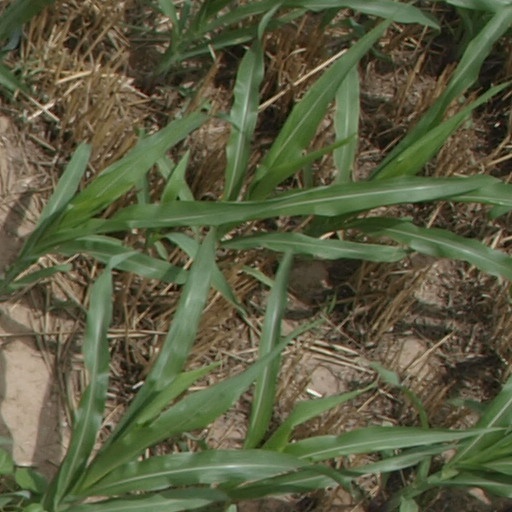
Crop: maize; corn